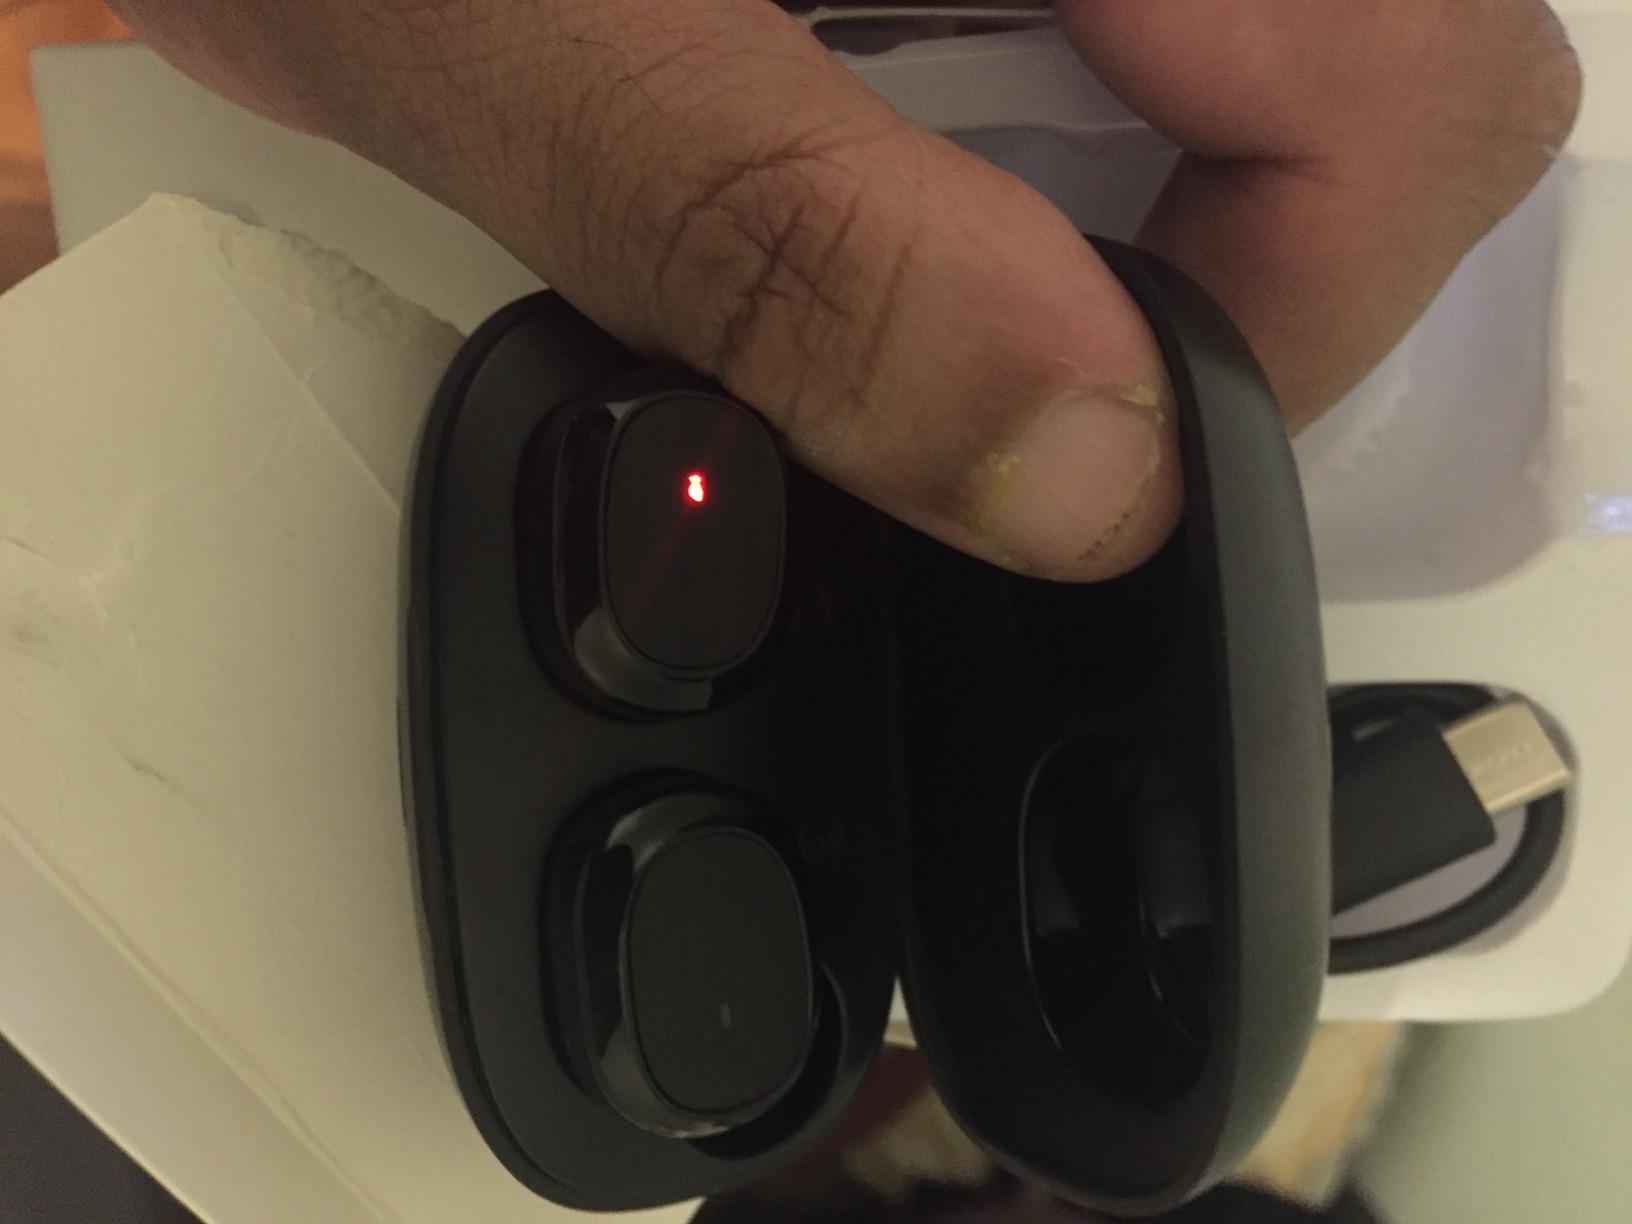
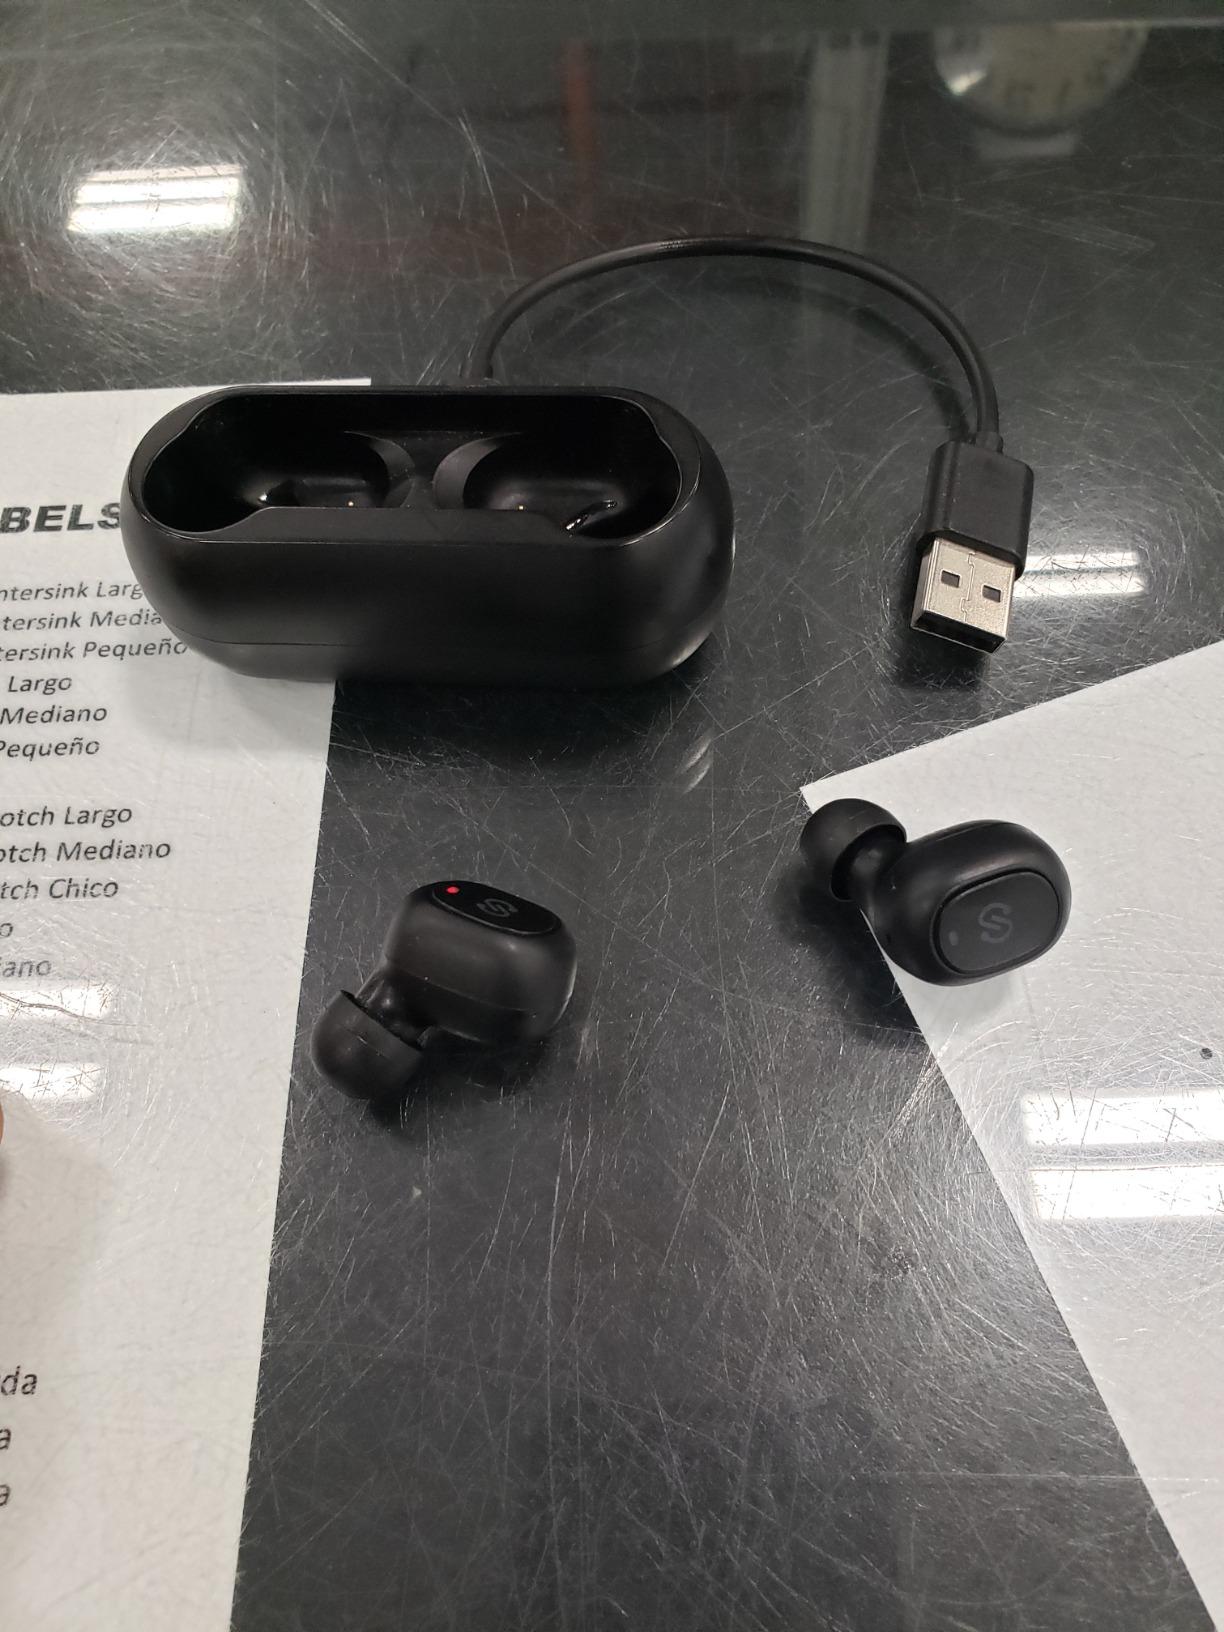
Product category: earbuds
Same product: no